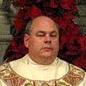
Age: 70